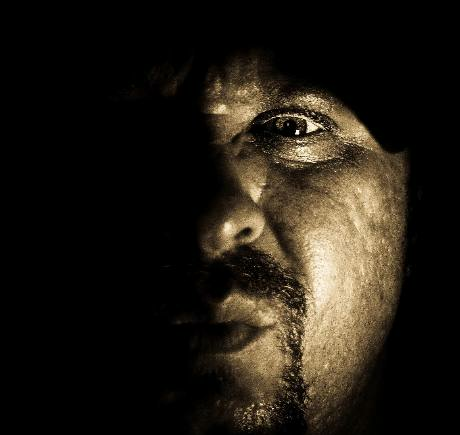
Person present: Yes